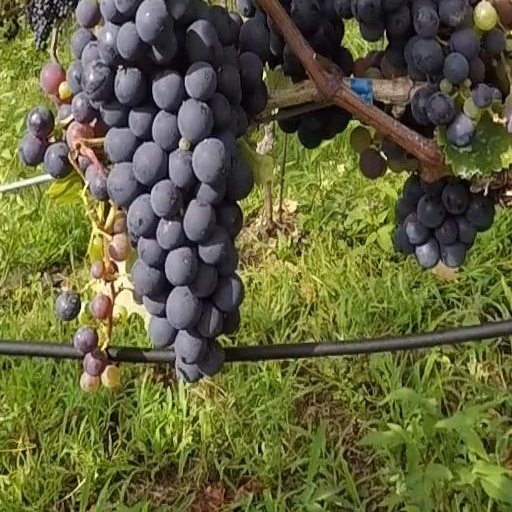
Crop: grape